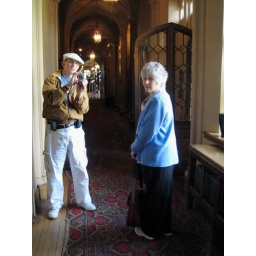
The mirror on the back wall provided an opportunity for both of us to be in the picture.